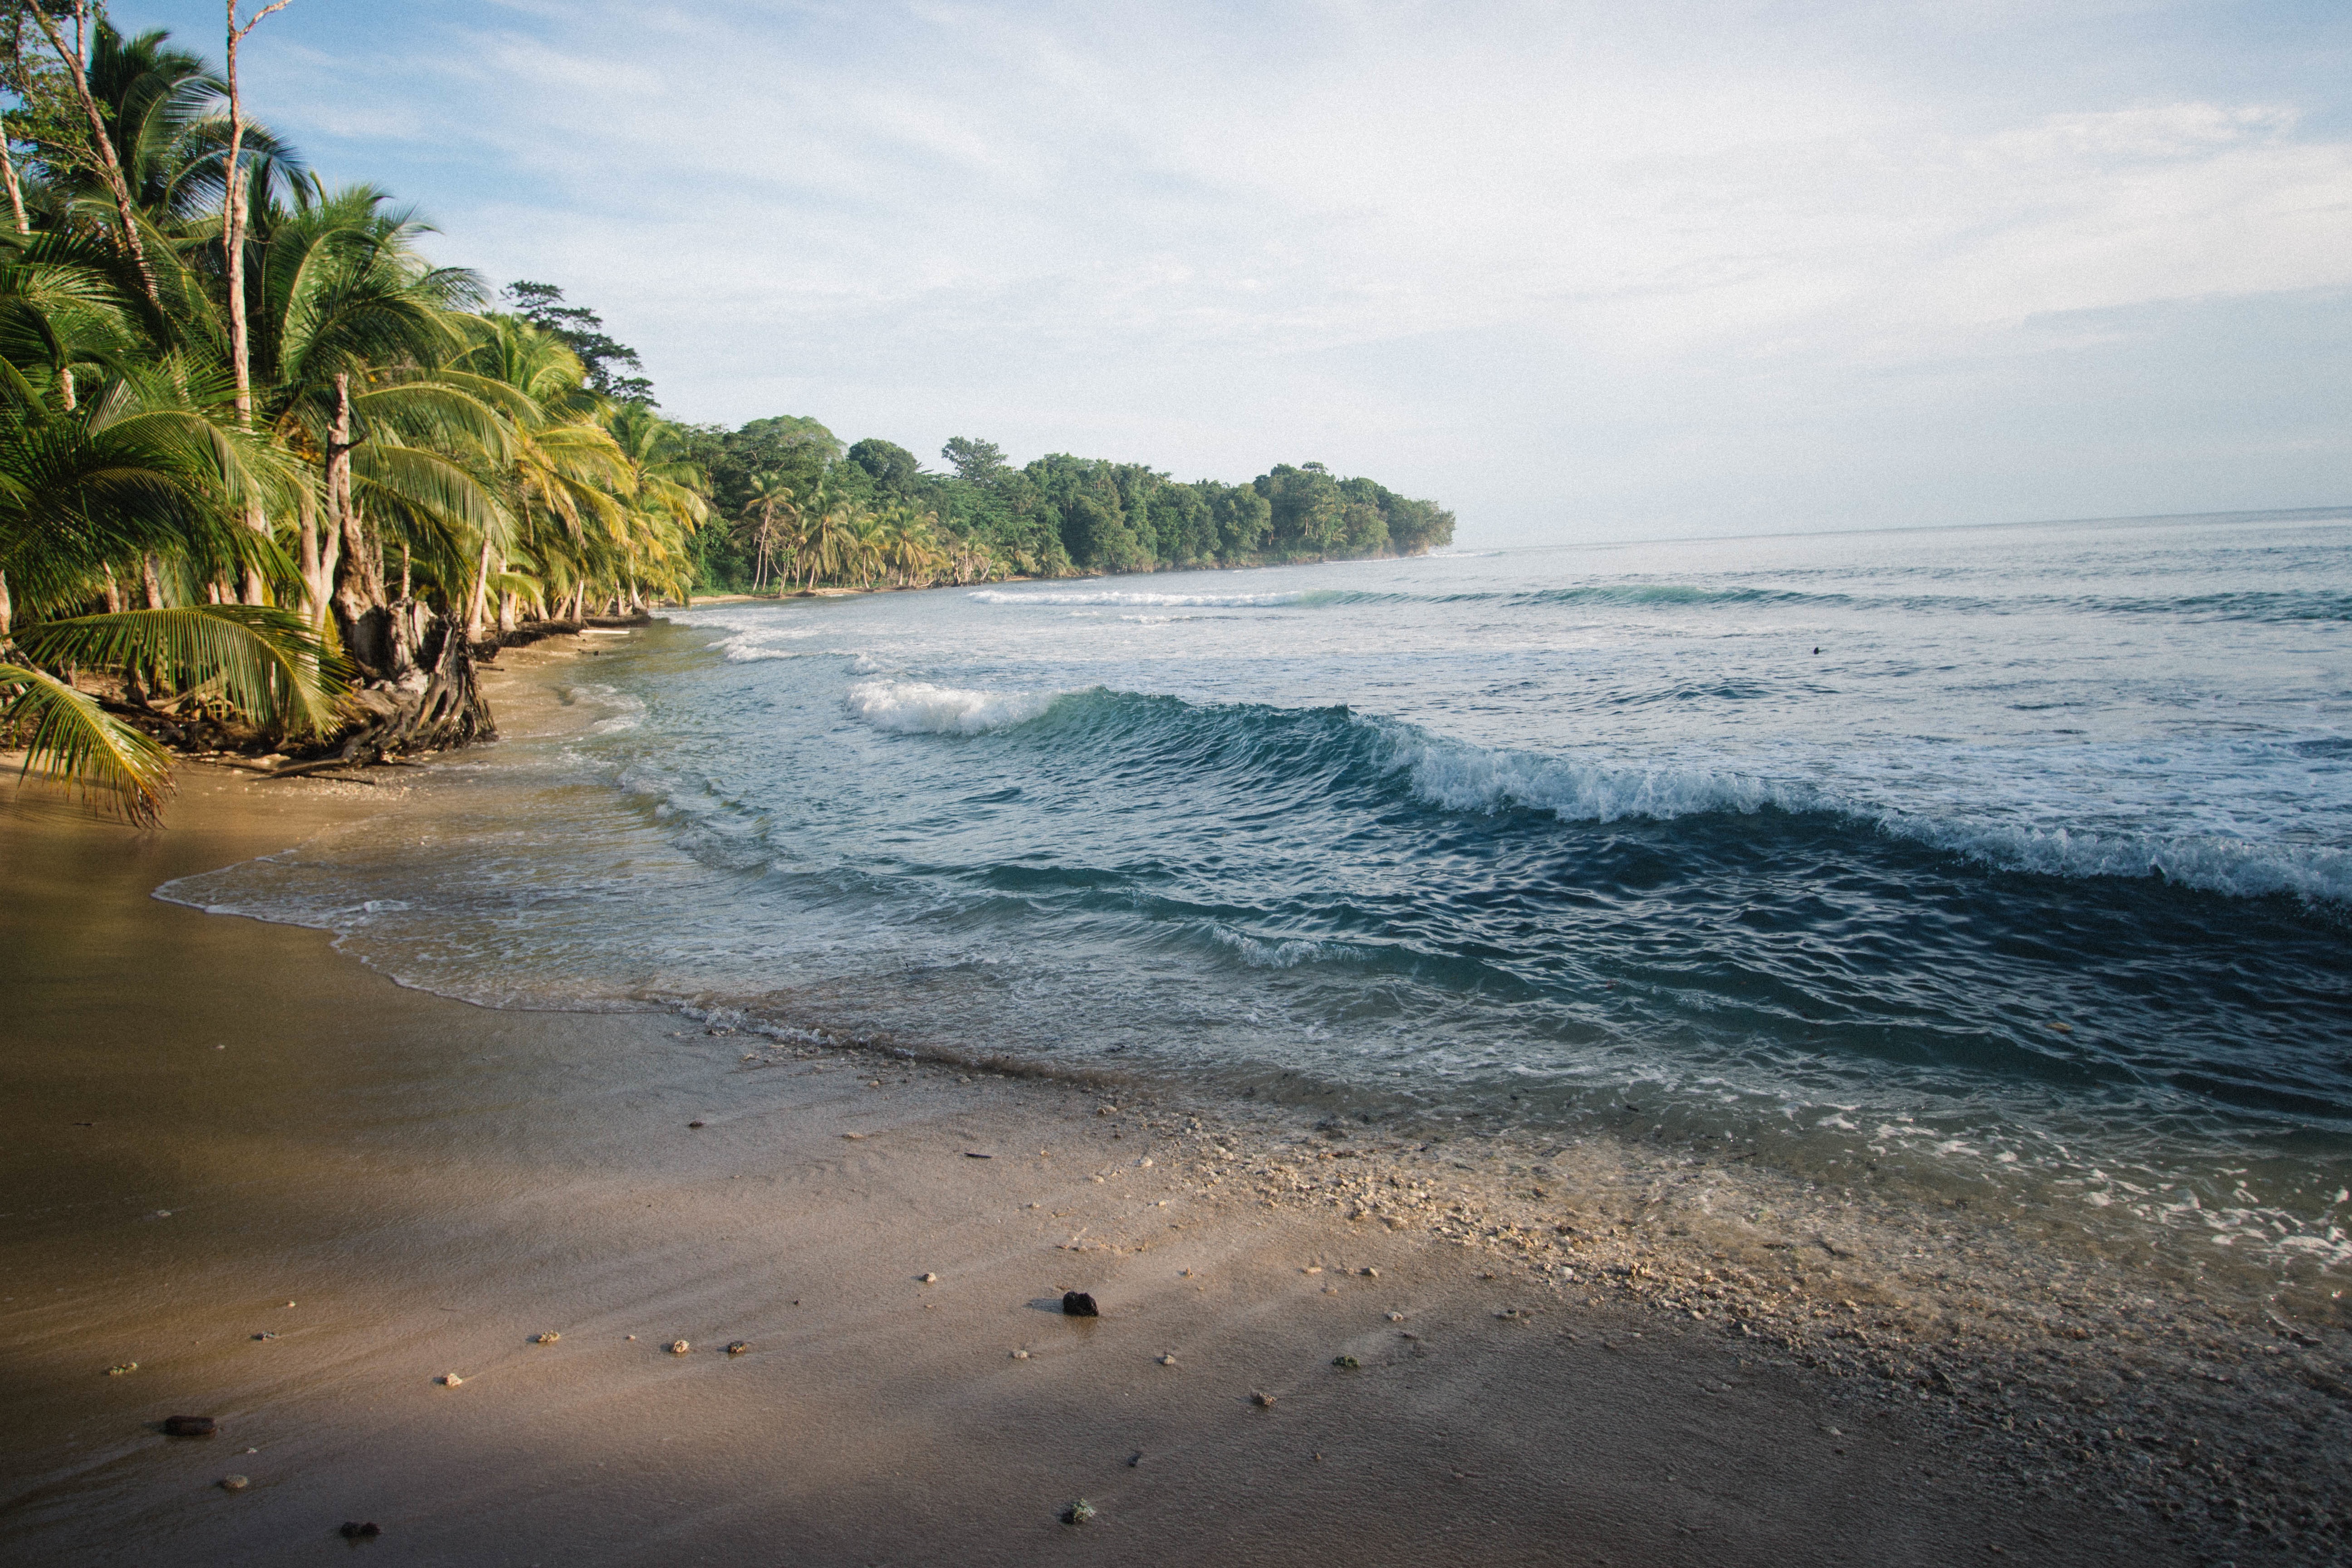
beach, sea, coast, water, sand, rock, ocean, horizon, palm tree, shore, wave, bay, body of water, wind wave